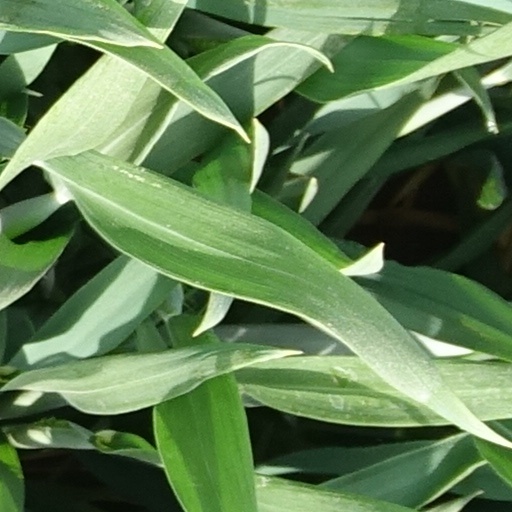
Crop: wheat